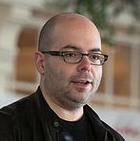
Age: 45